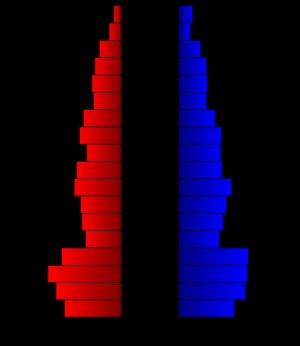
Le comté de Presidio, en anglais : Presidio County, est un comté situé à l'ouest de l'État du Texas aux États-Unis. Fondé le 3 janvier 1850, son siège de comté est la ville de Marfa. Selon le recensement des États-Unis de 2010, sa population est de 7 818 habitants, estimée, en 2017, à 7 156 habitants. Le comté a une superficie de 9 986,7 km², dont 9 985 km² en surfaces terrestres. Situé à la frontière avec le Mexique, le comté est baptisé en référence au Presidio del Norte, une fortification et une localité, du XVIIᵉ siècle, situés le long de la rivière. Le fort s'appelait également Presidio del Norte de la Junta de los Ríos et Presidio de Belén.